Vítor Meira

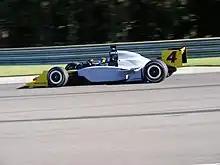
Meira testing at Barber Motorsports Park during the 2007-2008 off-season

Meira returned to Panther Racing in 2008 where the United States National Guard became the car's primary sponsor and Delphi became a secondary one. However, the team again contracted to a single car in the IndyCar Series as the Aguri and their sponsorship took Mutoh to the IndyCar Series with Andretti Green Racing rather than Panther.